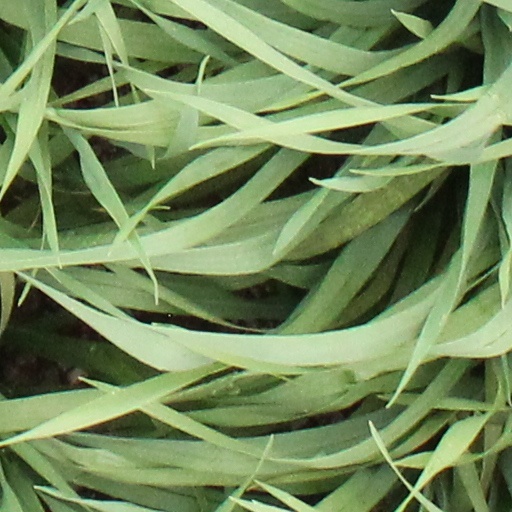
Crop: wheat